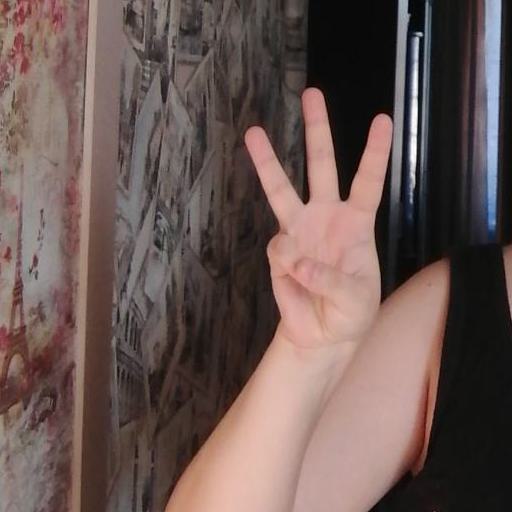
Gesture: three